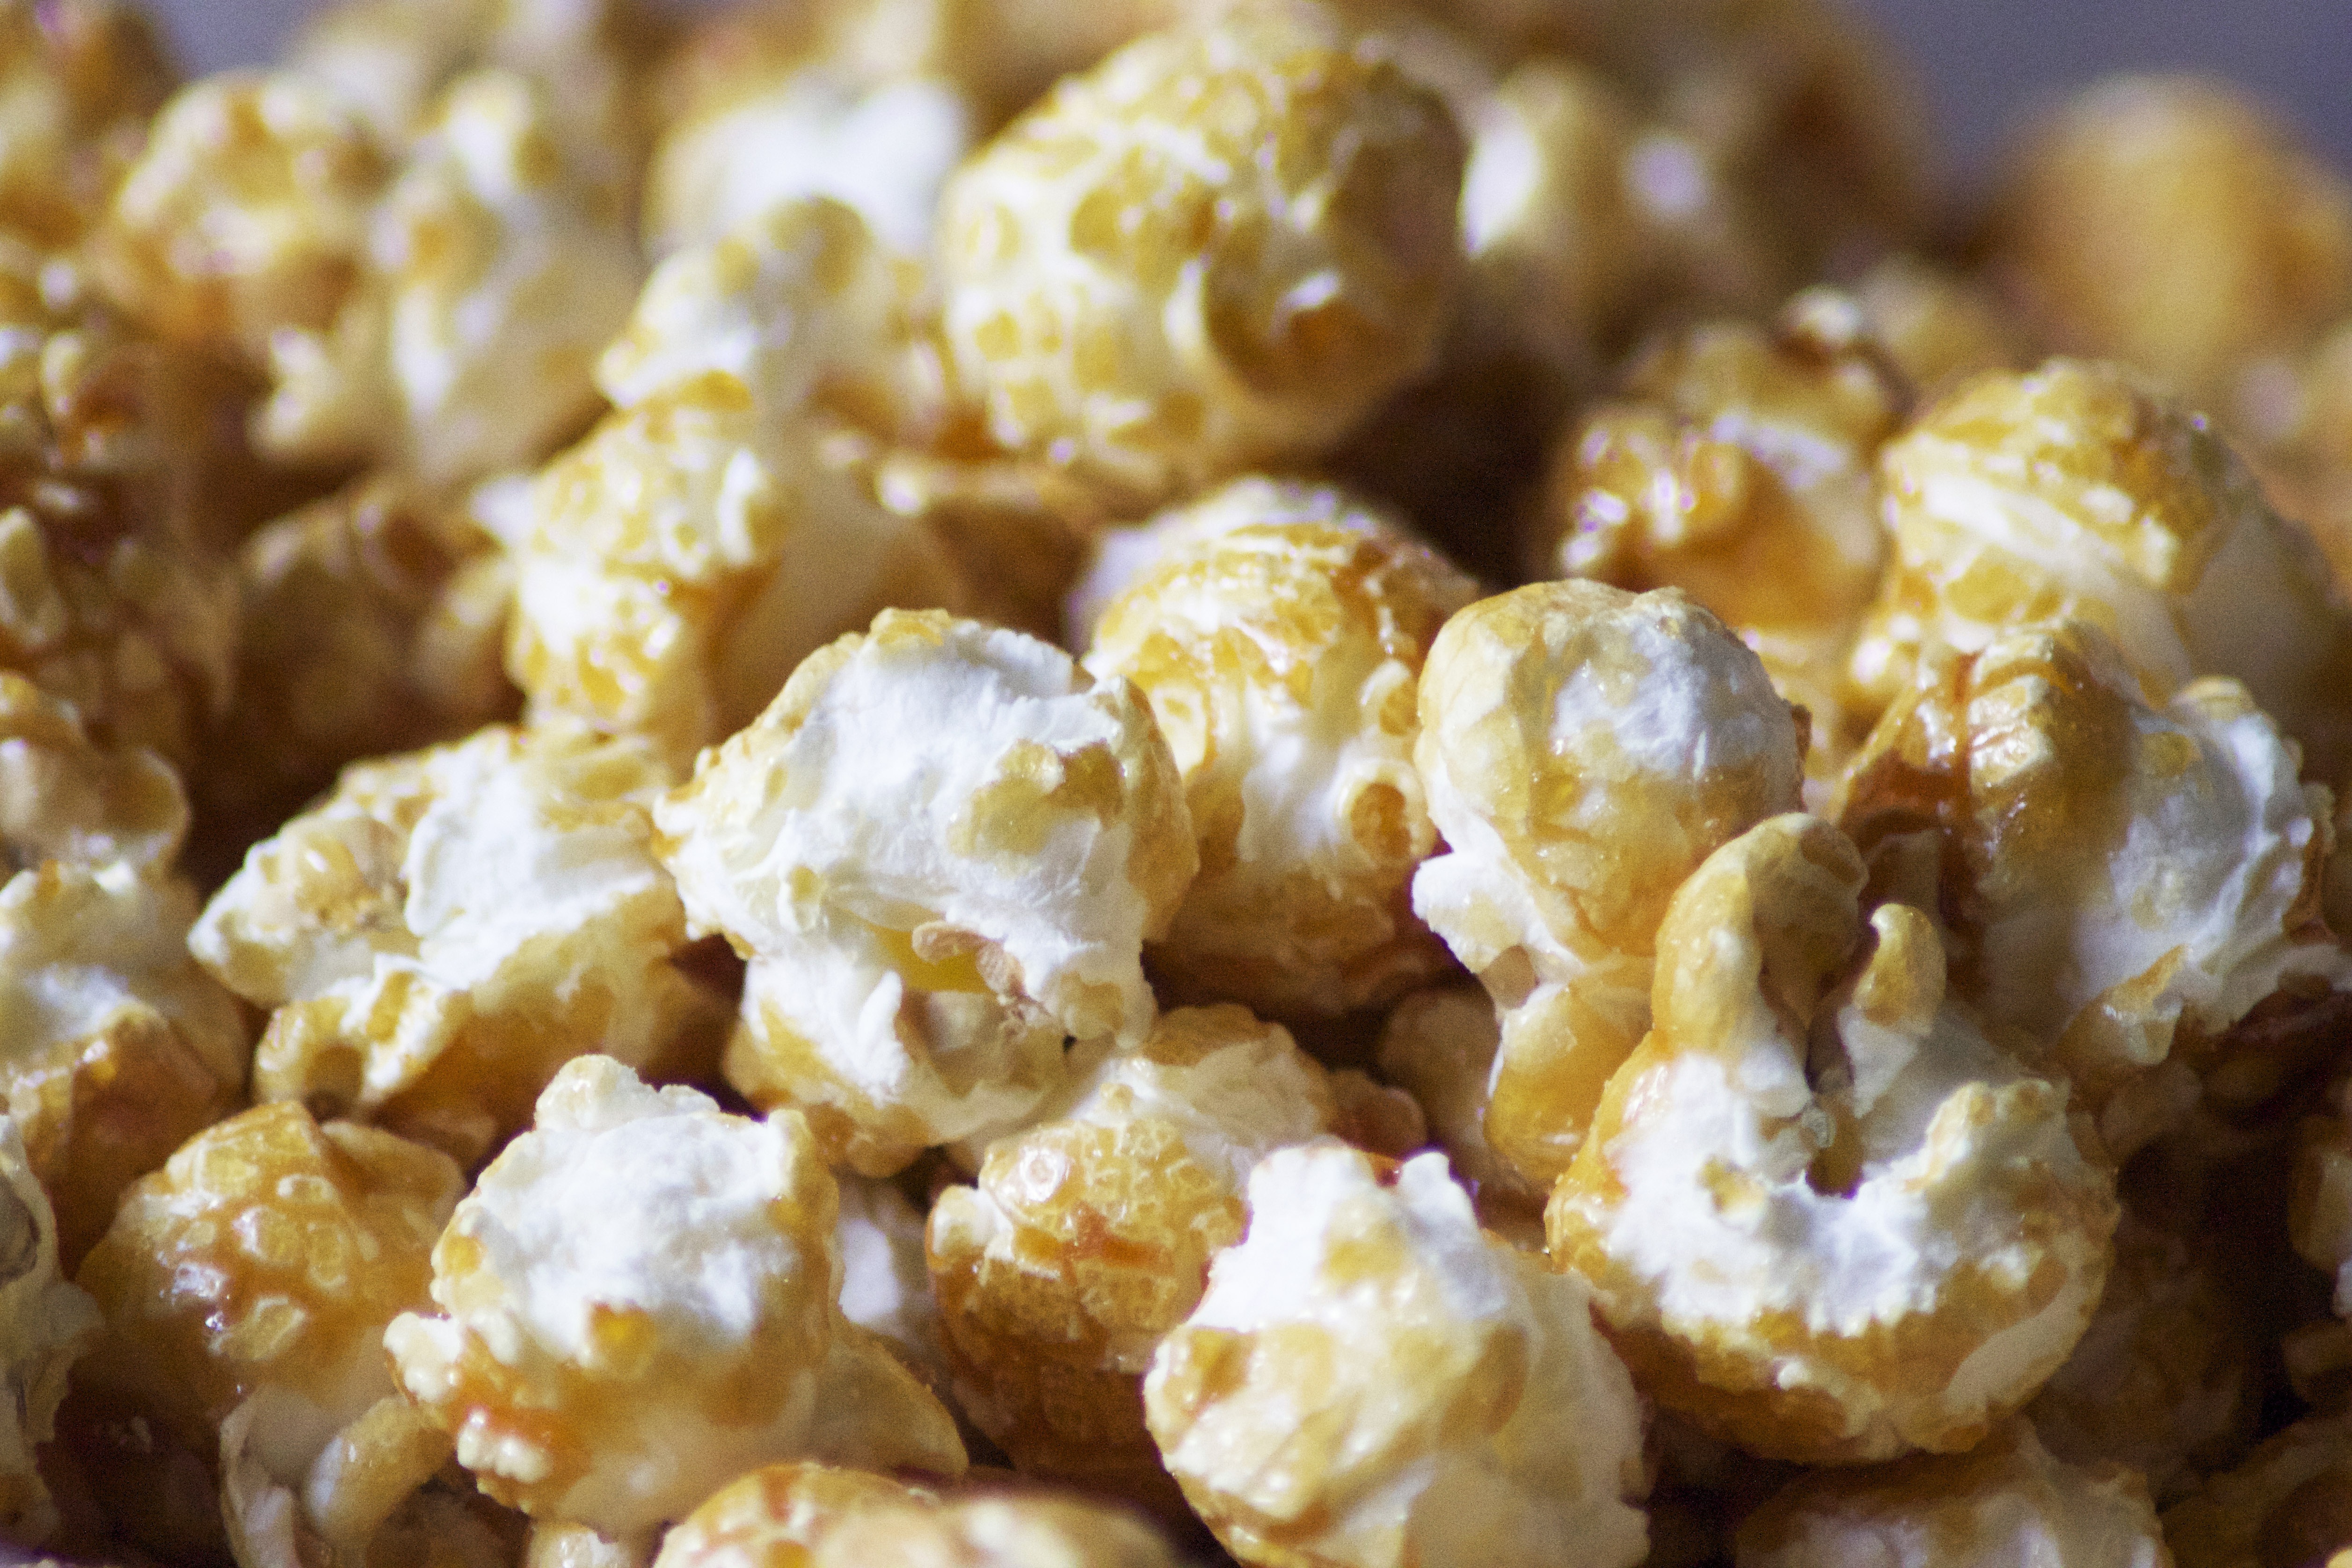
sweet, dish, meal, food, golden, produce, corn, breakfast, snack, dessert, cuisine, popcorn, pop, snack food, kettle corn